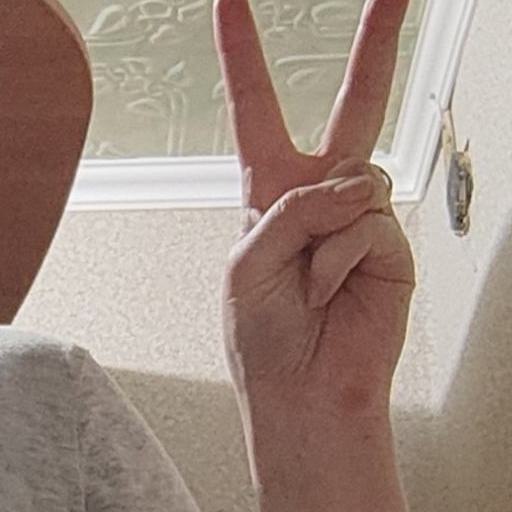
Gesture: peace